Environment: real
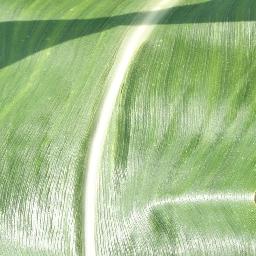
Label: healthy